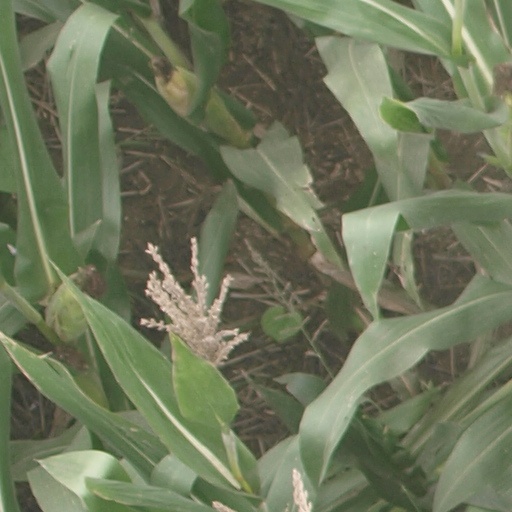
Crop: maize; corn